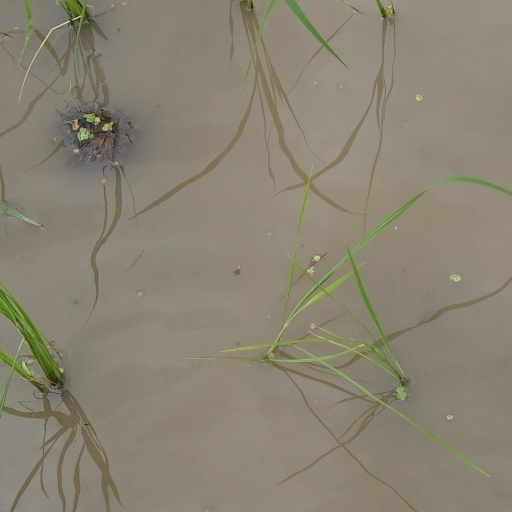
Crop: rice